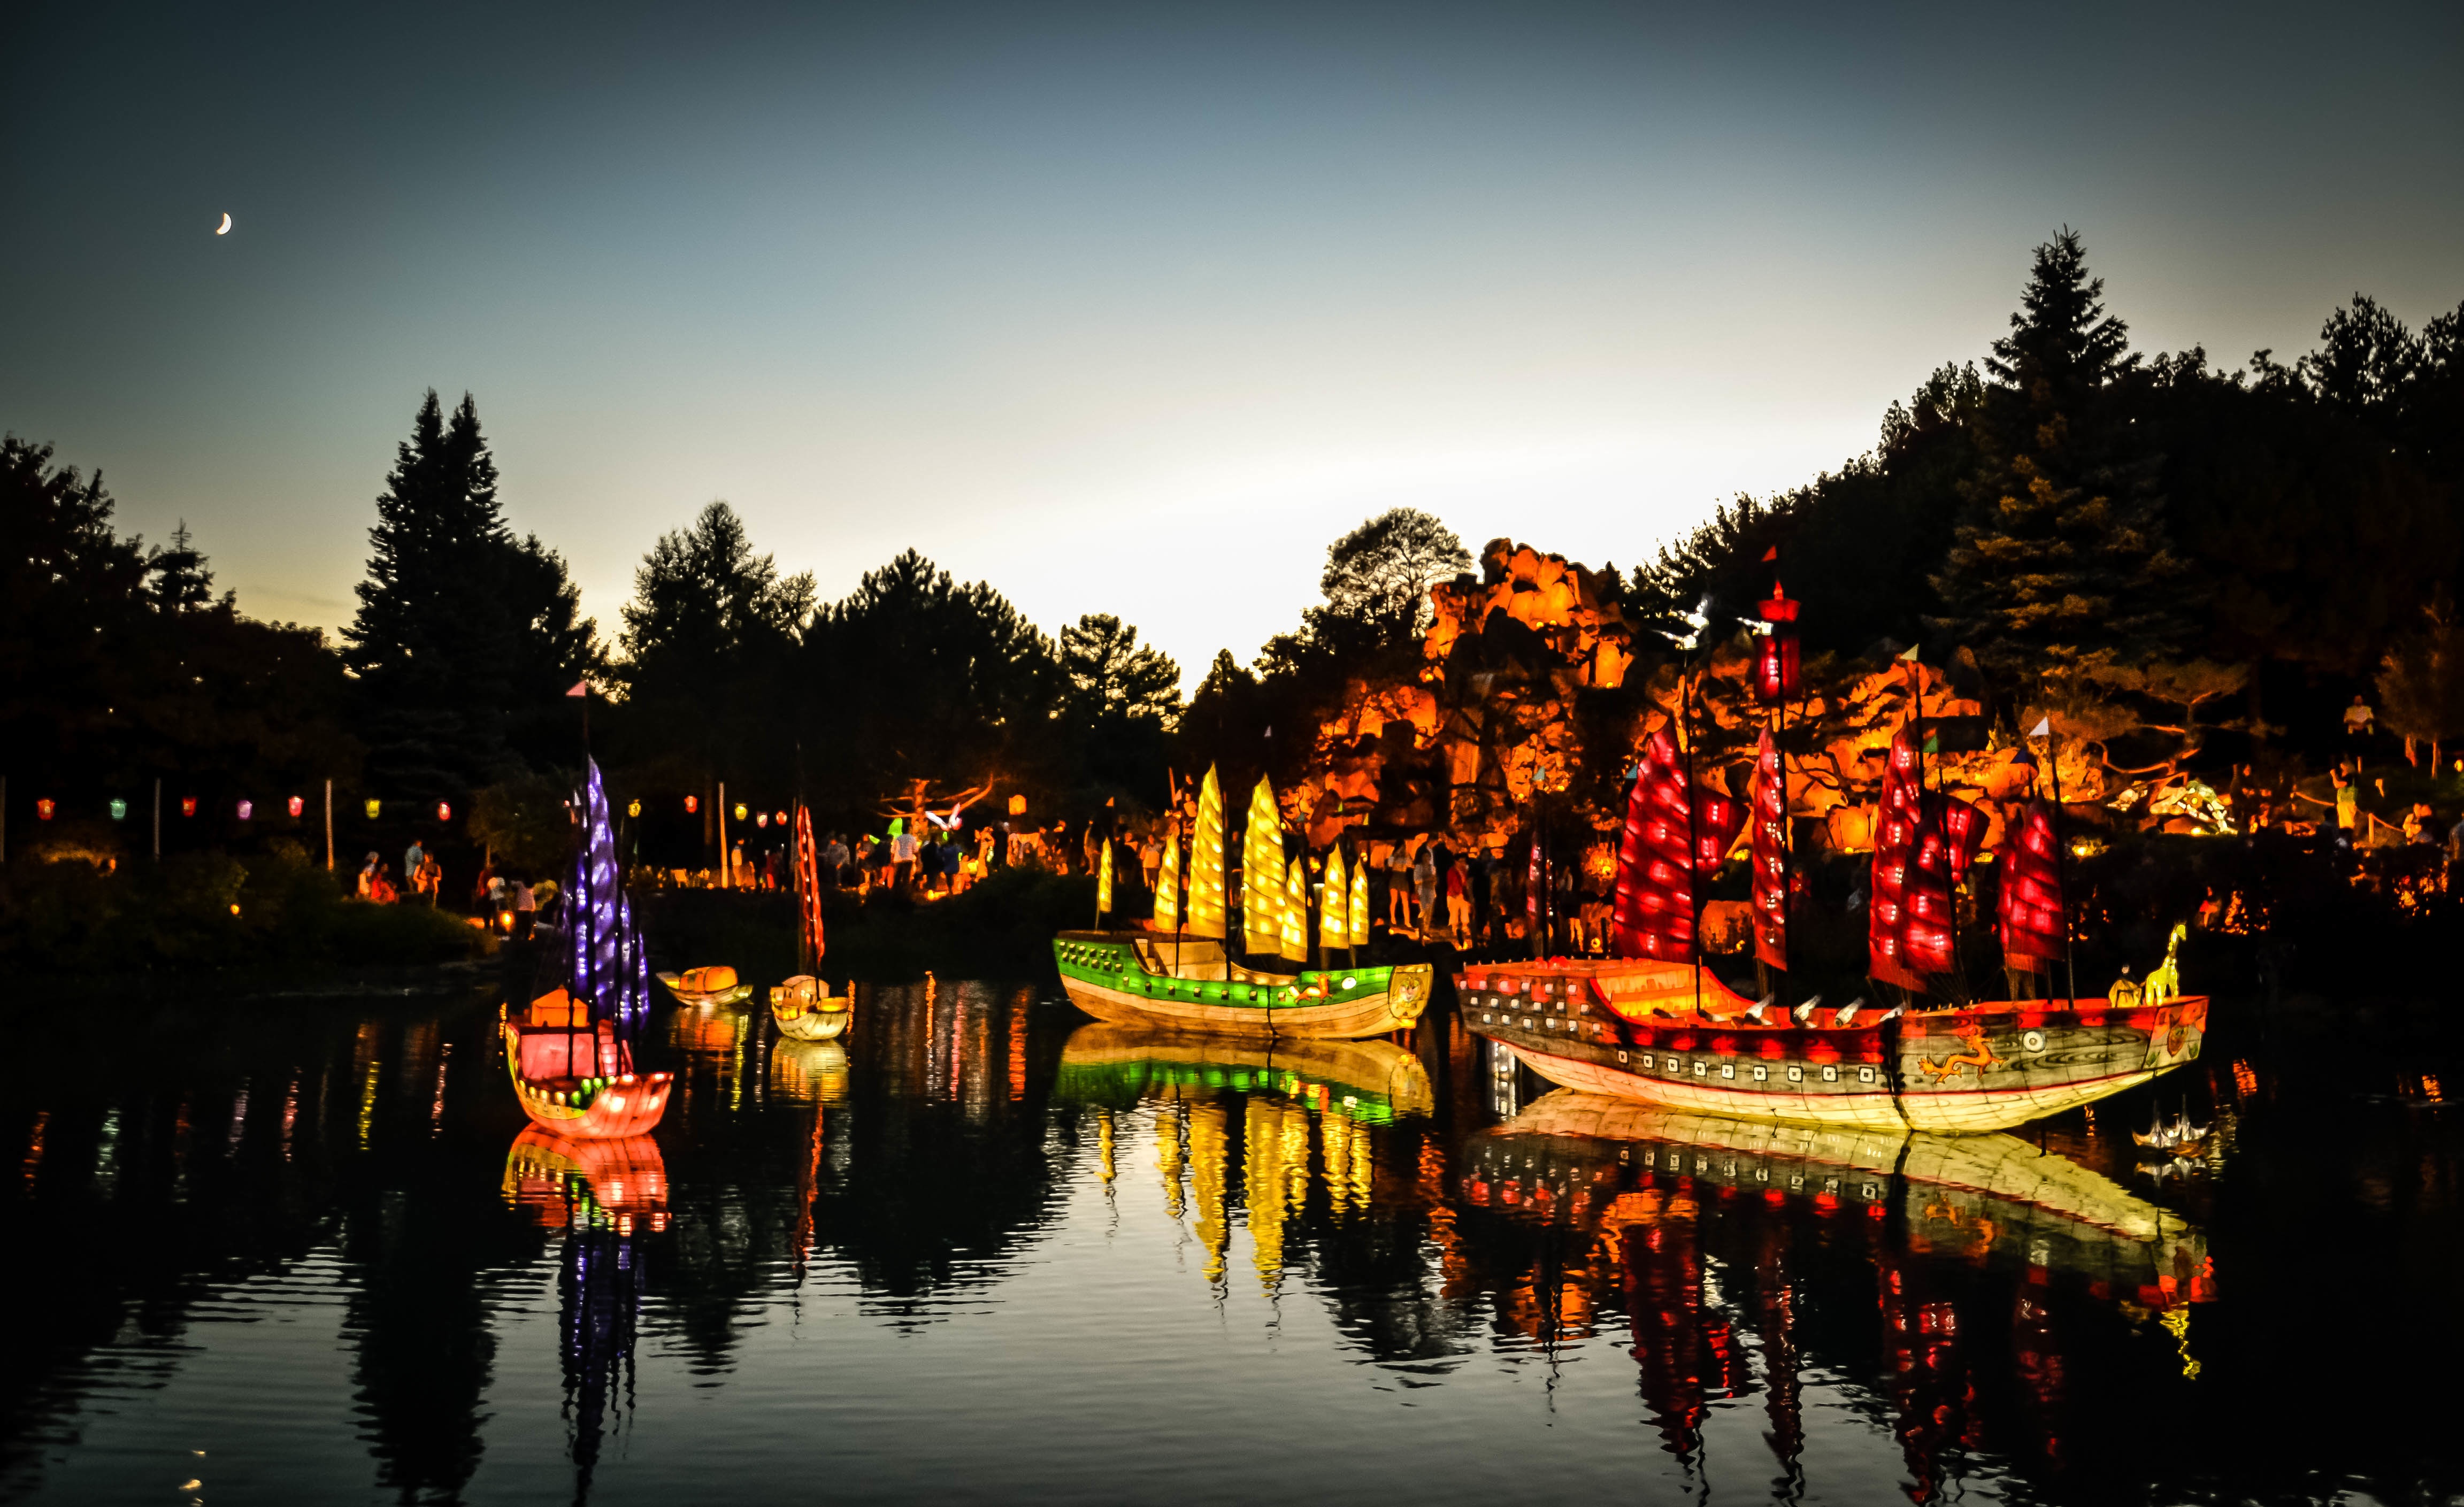
night, cityscape, dusk, evening, reflection, waterway